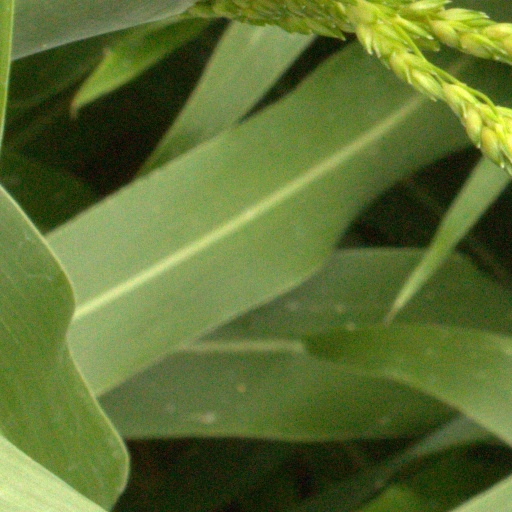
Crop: sorghum